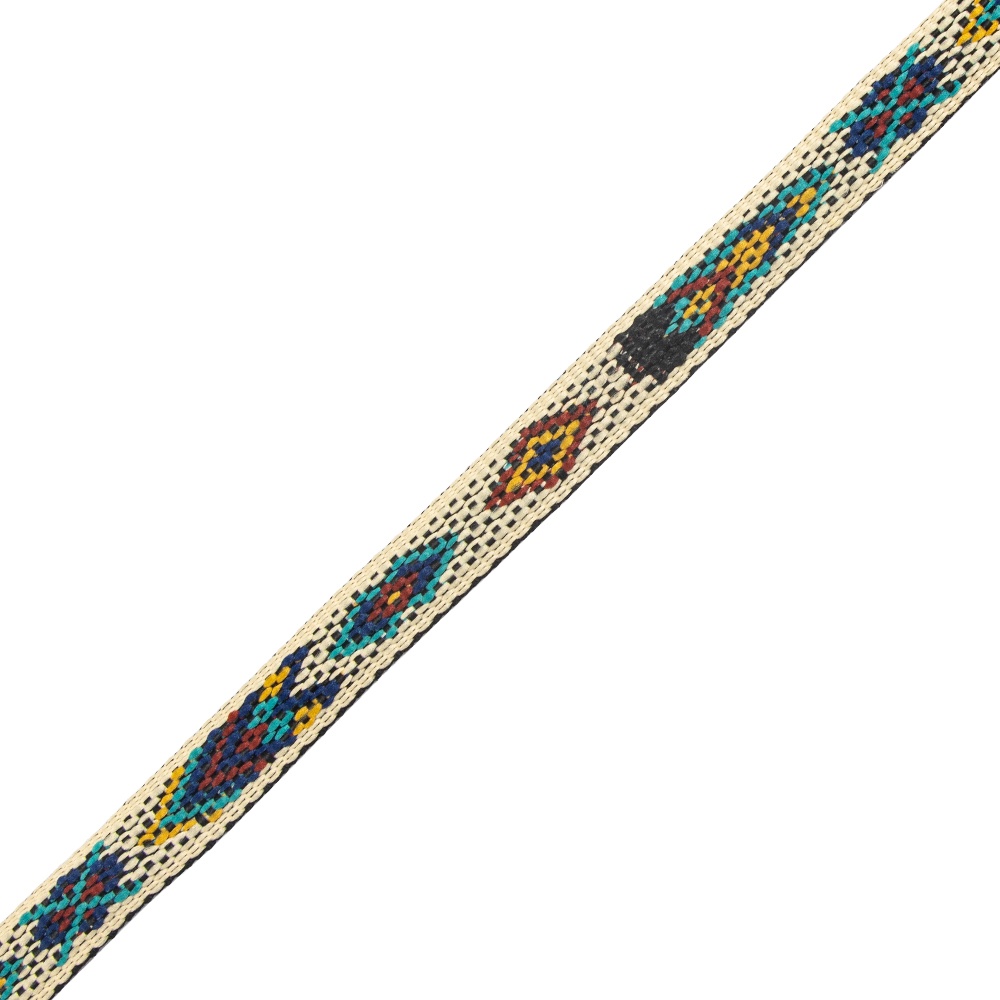
Mohave Hitched Webbing, 12mm (1/2"), 45m (50 yards)
Product description For over 3 decades Ivan has been the leader in webbing material of all kinds including our exclusive Hitched Webbing. Our Hitched Webbing has been used by major manufactures all over the world for many years. Ideal for trim work, inlays for belts, hatbands and bracelets just to name a few. We have always offered some styles in smaller strip form until now. Everyone has asked for us to offer as a stock item in bulk manufacture type rolls and we are now doing so. All our best sellers are now available by the roll! Product information Extra long 50-yard webbing can be cut to size based on project needs. It is suitable for making belts, straps, bracelets, key rings, accessories, and more, giving you great flexibility. Specifications Size: 12mm (1/2") Length: 45m (50 yards) Pack Size: EACH Disclaimers Standard 30 day return policy.
Brand: Ivan Leathercraft
Category: Arts & Entertainment > Hobbies & Creative Arts > Arts & Crafts > Art & Crafting Materials > Embellishments & Trims > Elastic > Braided Embellishments